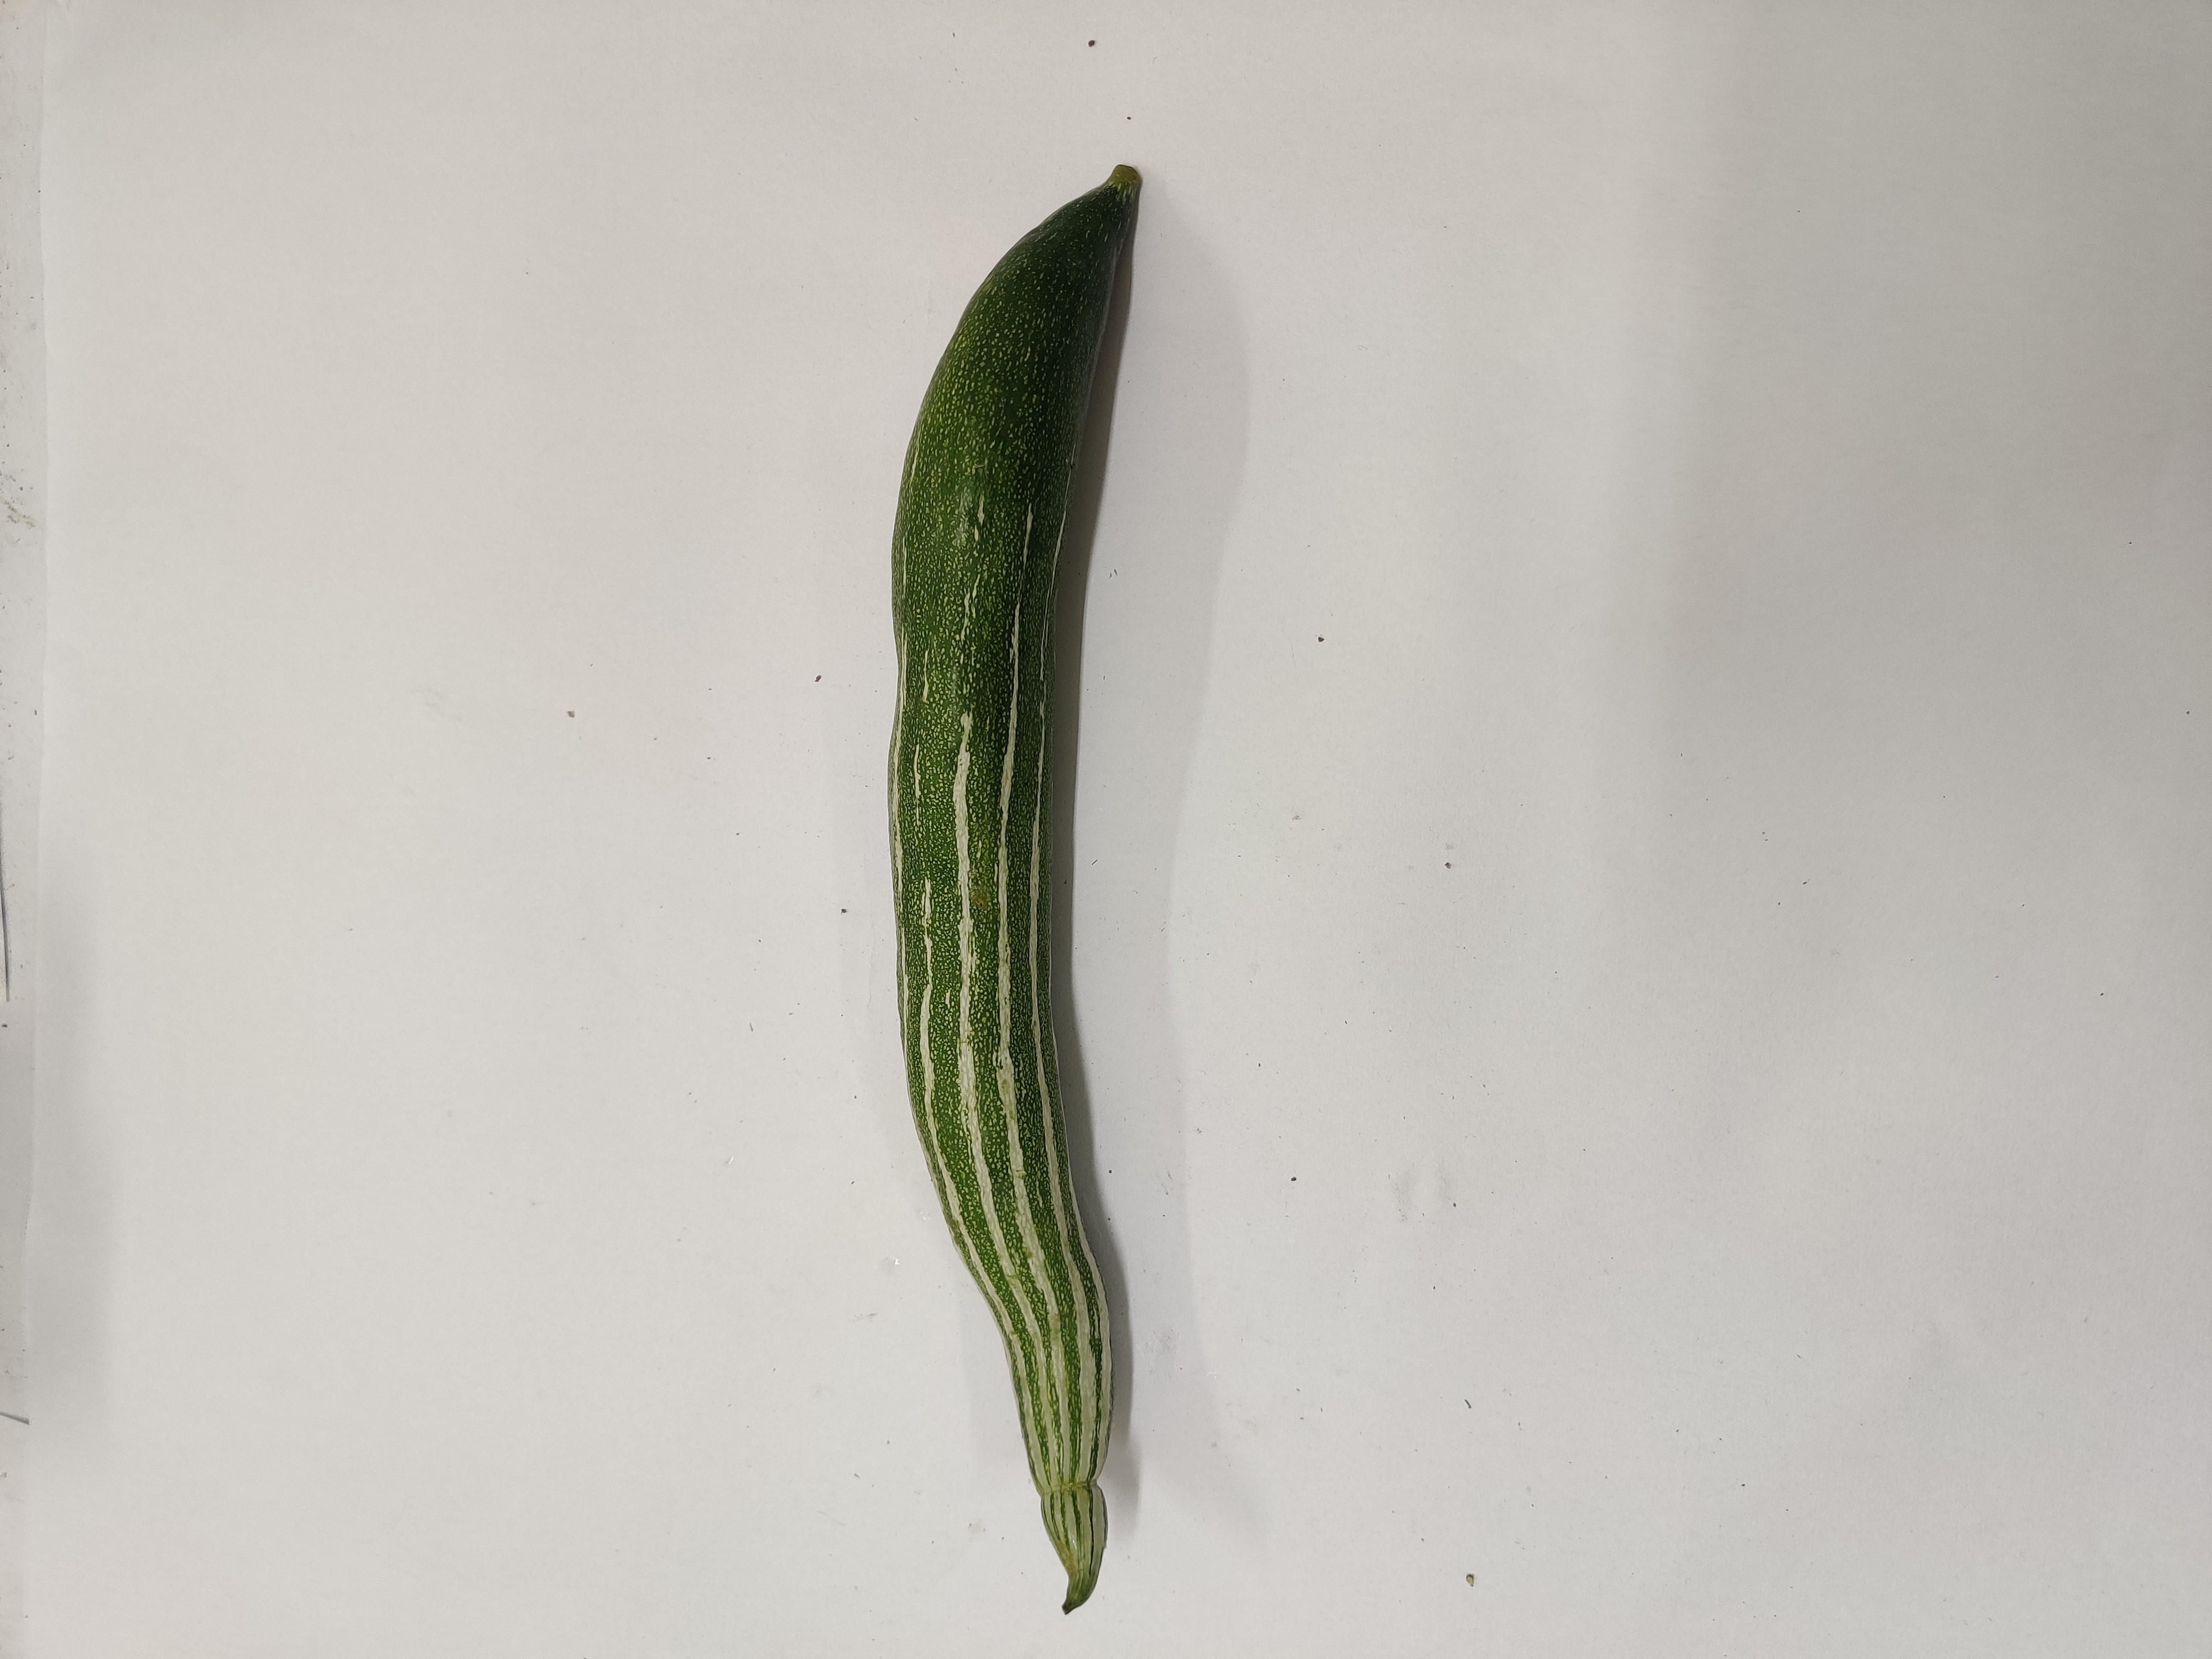
Crop: Snake Gourd
Condition: Fresh